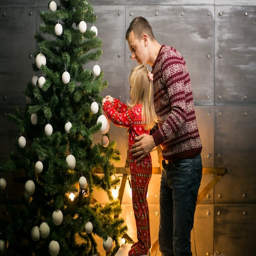
father and daughter hanging toys on a christmas tree free photo